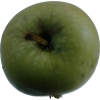
Label: Apple 12